Alberto Ginés

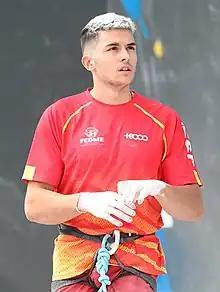
Ginés at the European Championships 2022

Alberto Ginés López (born 23 October 2002) is a Spanish professional rock climber, specializing in competition lead climbing and competition bouldering. He won gold at the first Olympic sport climbing event at the 2020 Summer Olympics in Tokyo in August 2021. He placed second in the 2019 Lead Climbing World Cup and won a silver medal at the 2019 Lead Climbing European Championship.